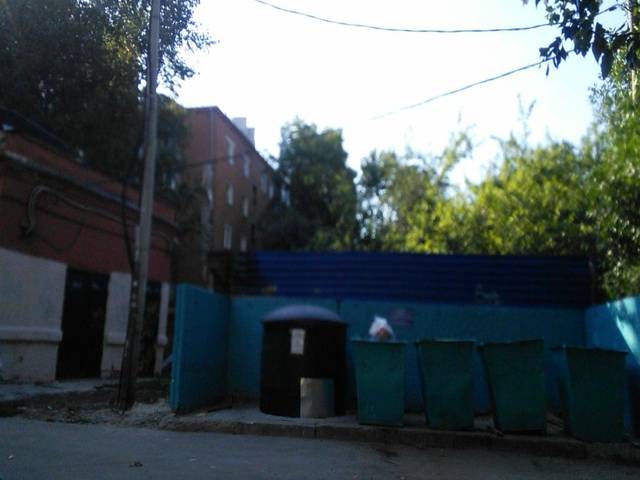
Region: Russia
Coordinates: 55.435, 37.563